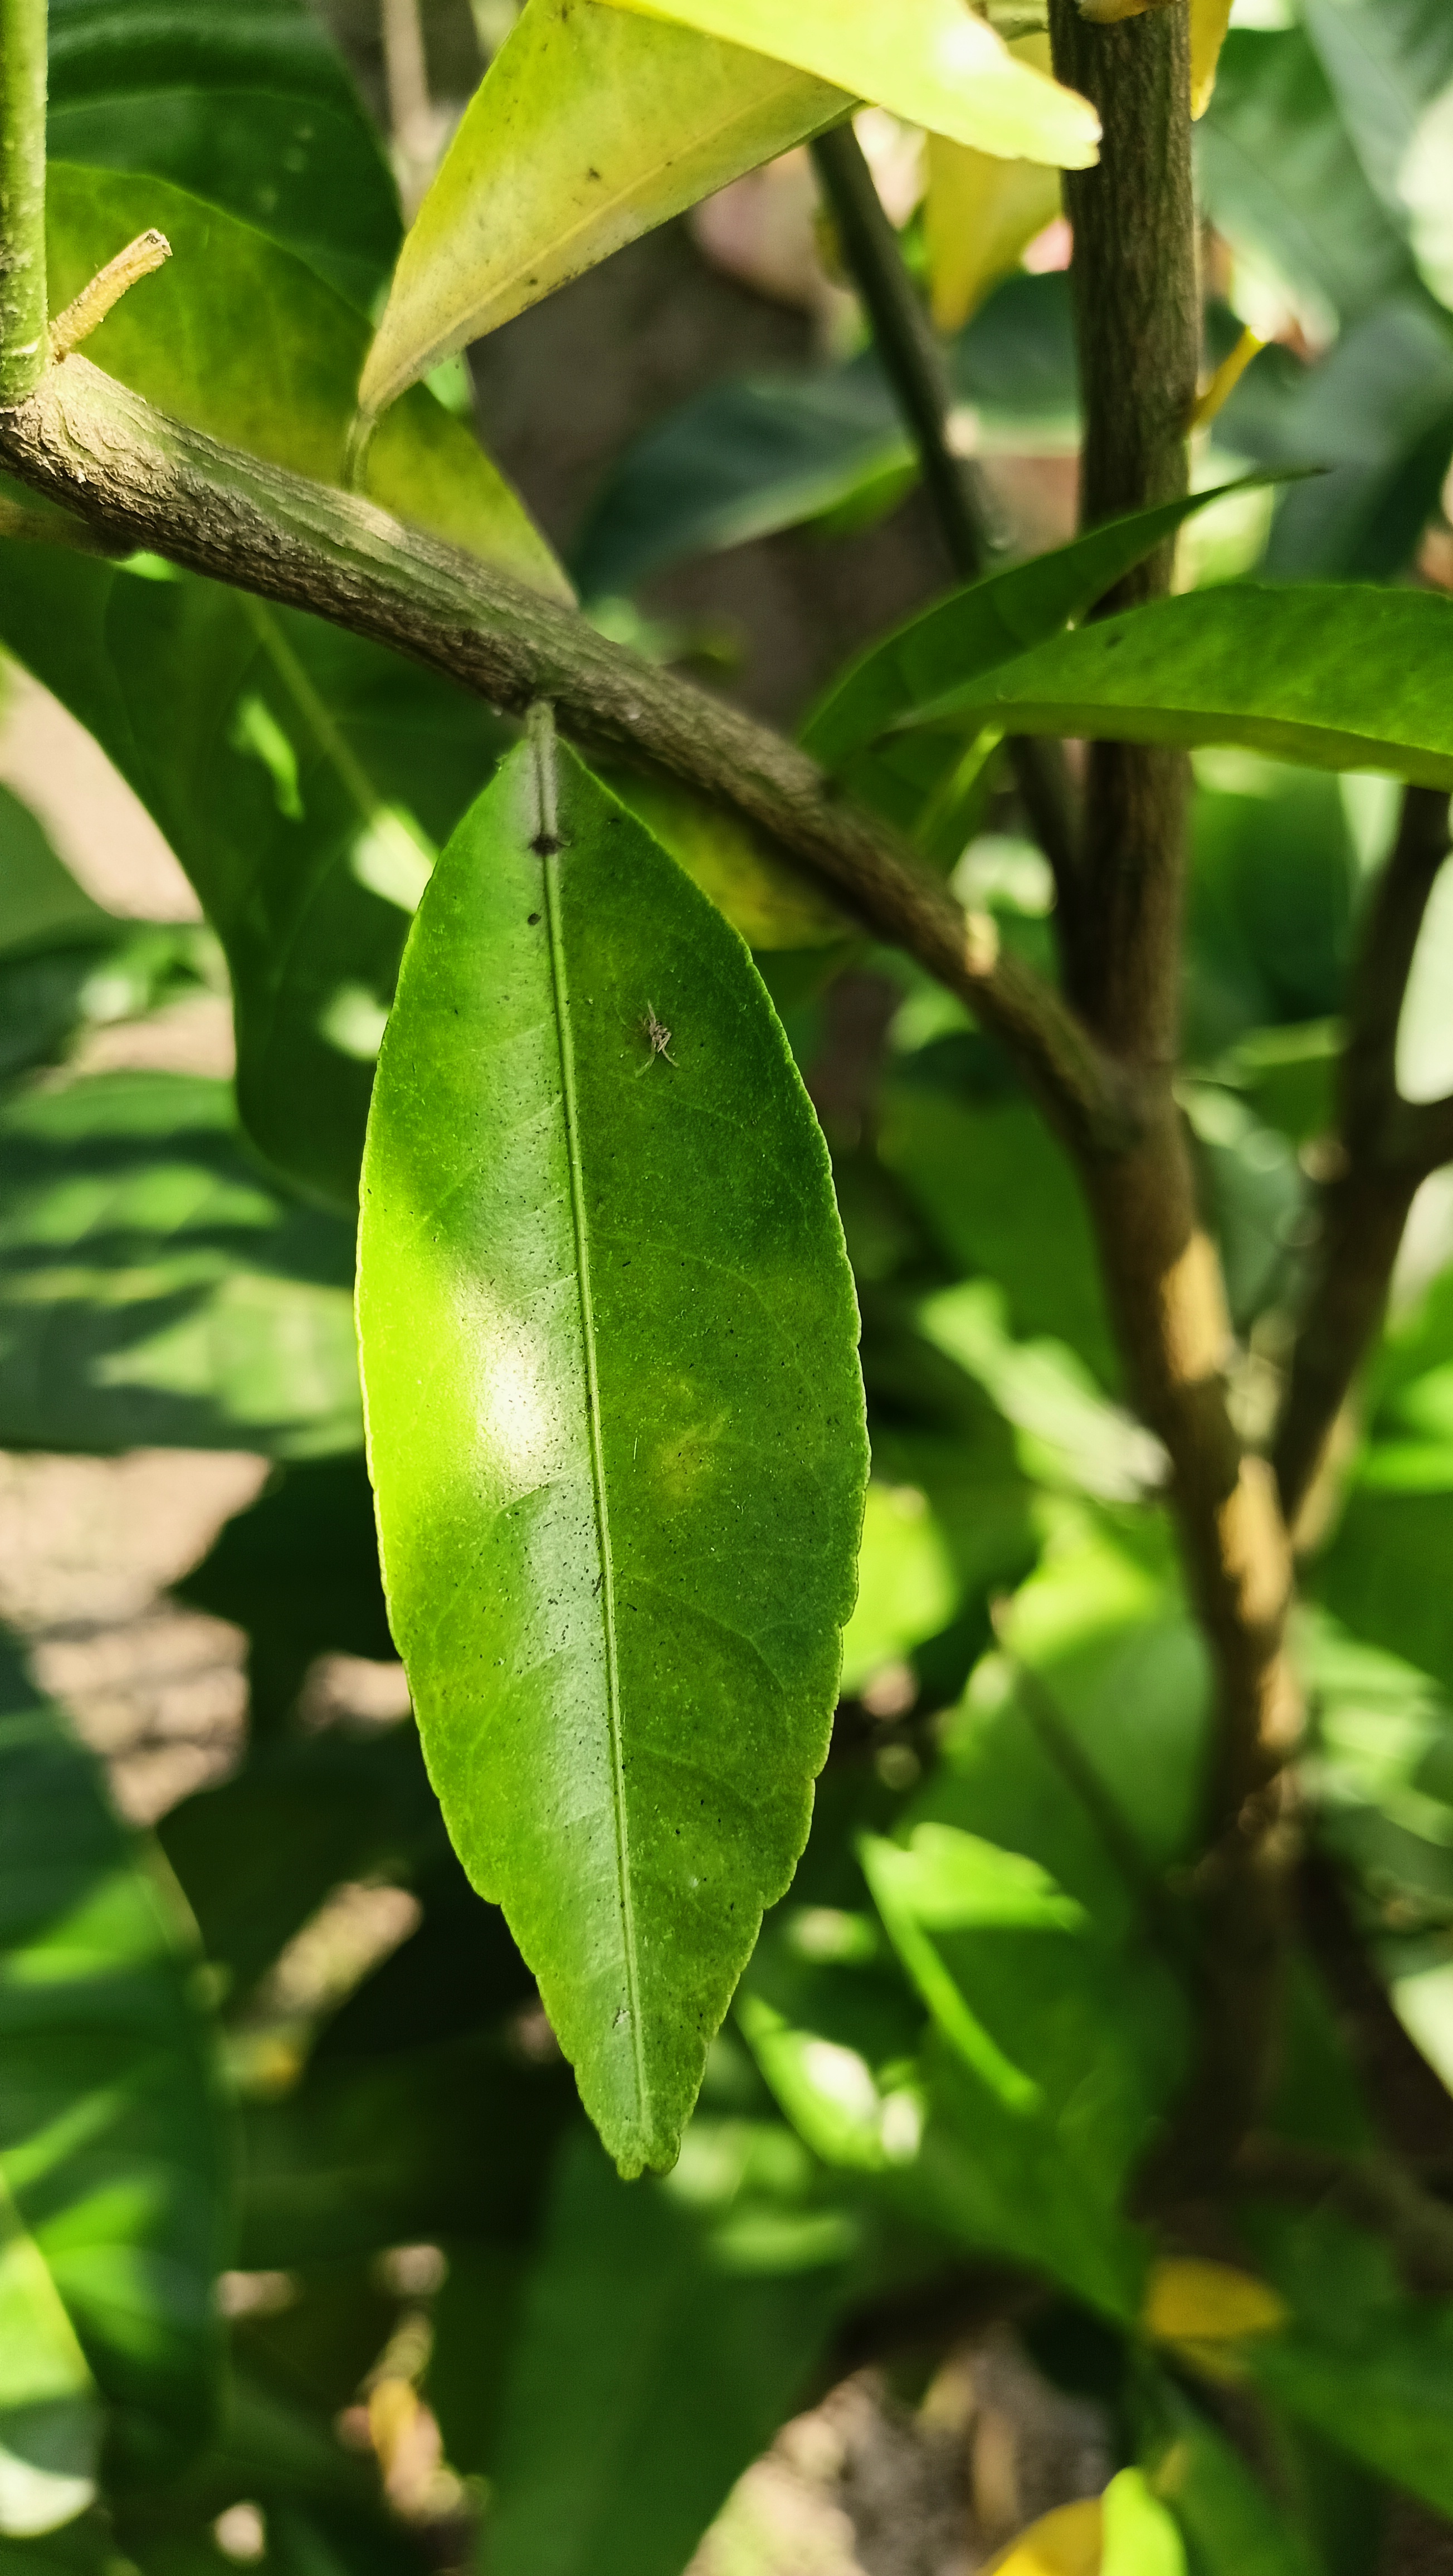
Mandarin leaf variety: Mandaring